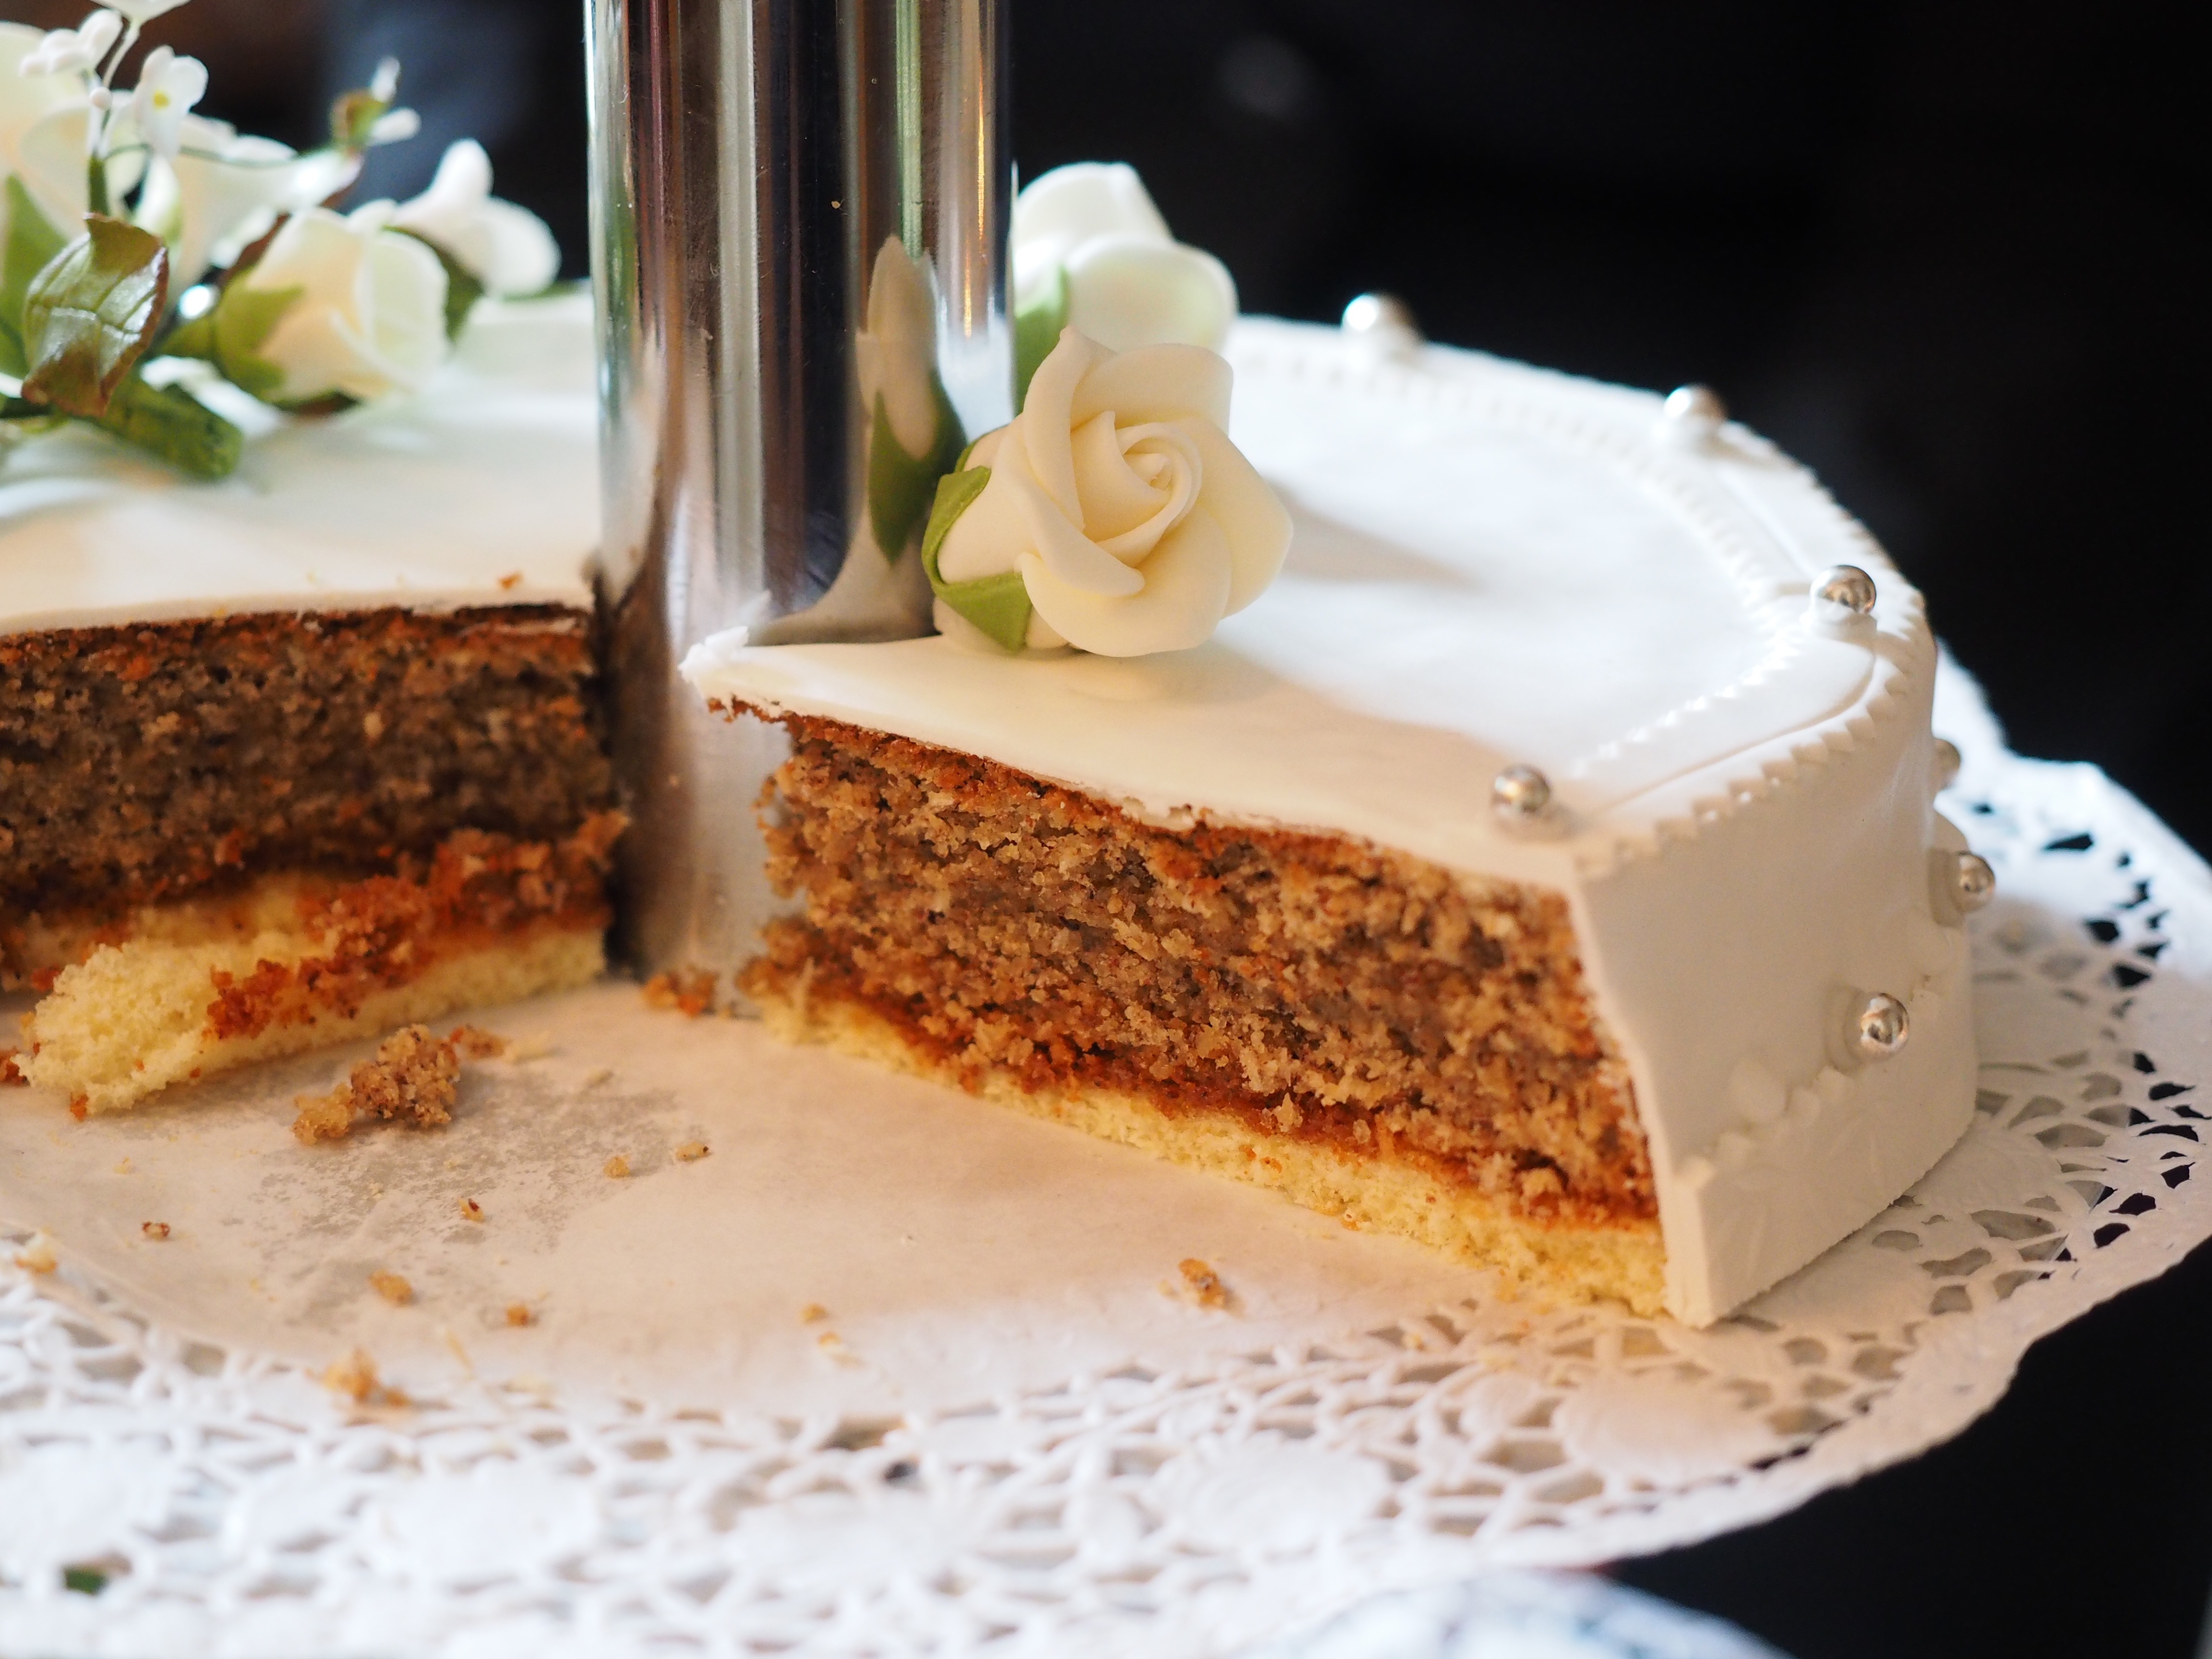
sweet, dish, food, produce, dessert, cuisine, delicious, cake, chocolate cake, icing, cheesecake, marry, baked goods, flavor, wedding cake, torte, buttercream, carrot cake, addressed, cream pie, semifreddo